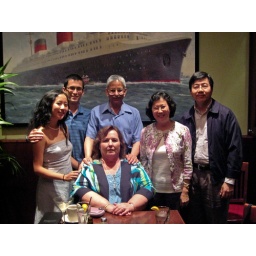
at mitchell fish market in pitt. (some dang good fish.)